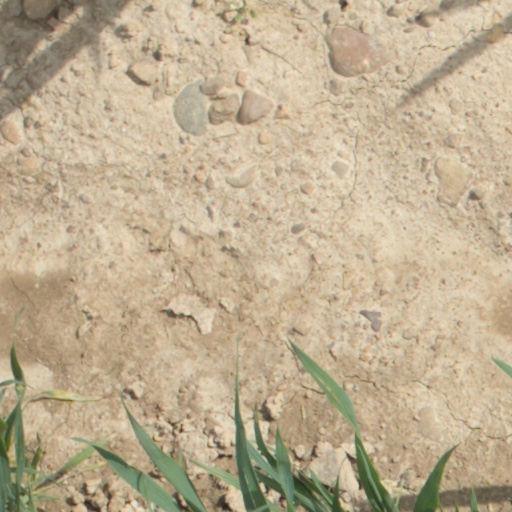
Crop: wheat